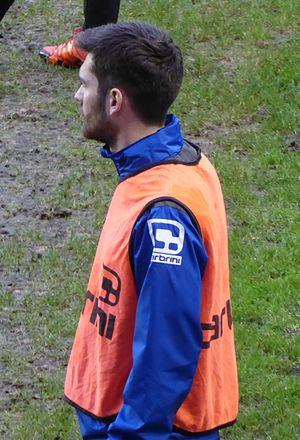
Jon-Miquel Toral Harper est un joueur de football espagnol né le 5 février 1995 à Reus qui joue actuellement à Birmingham City.